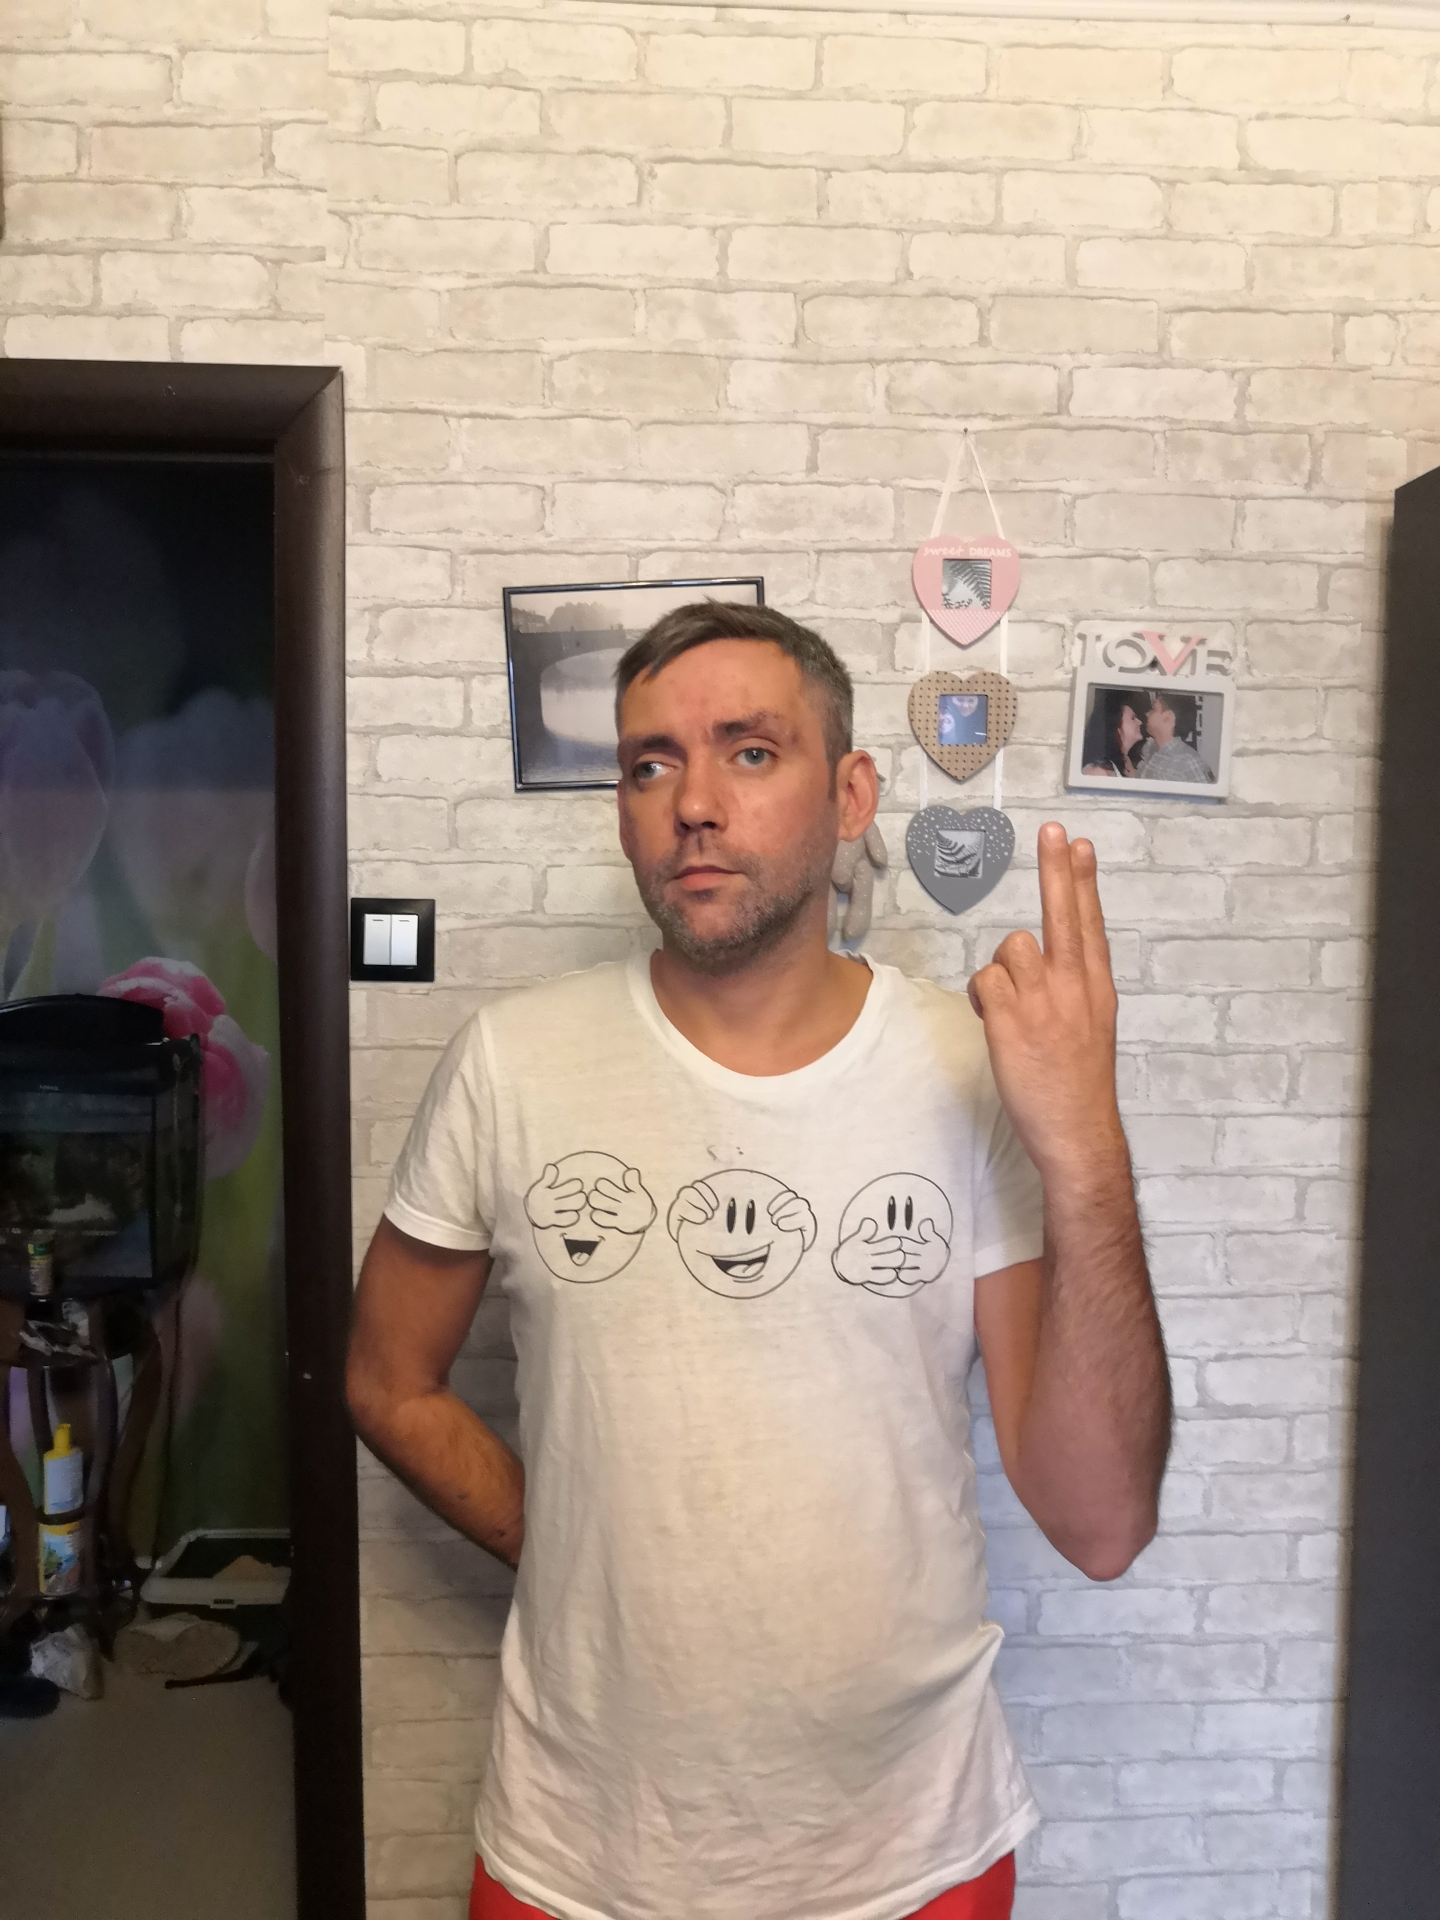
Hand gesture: two_up_inverted